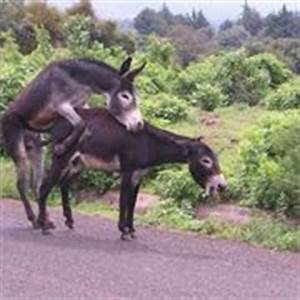
Label: horse